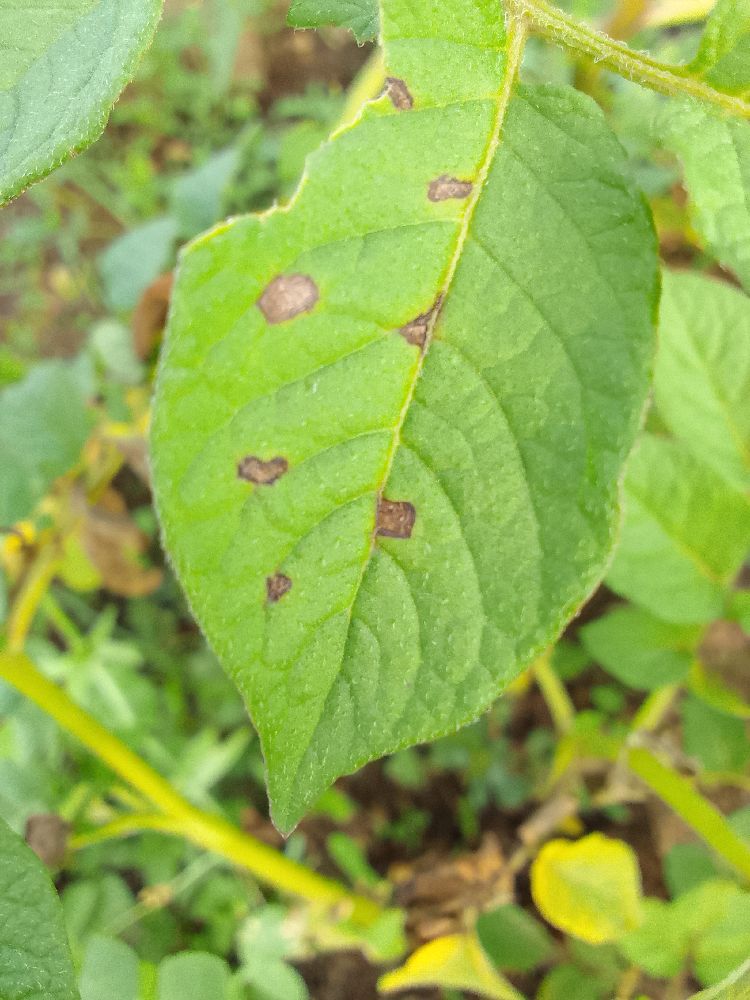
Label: Late blight